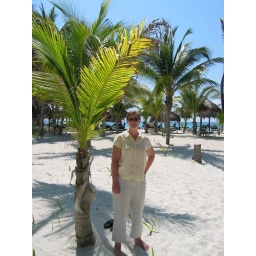
Stacey standing by one of the many palm trees scattered about the beach at the Shangri La Caribe, Playa del Carmen.